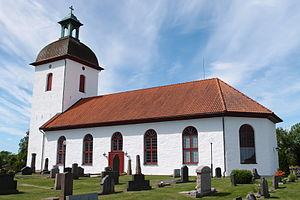
Horred est une localité de Suède située dans la commune de Mark du comté de Västra Götaland. Elle couvre une superficie de 1,53 km². En 2010, elle compte 1 271 habitants.